Zichan

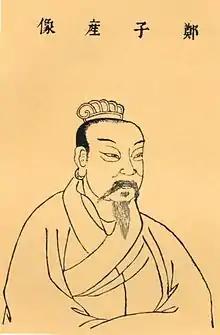
Portrait of Zichan from "Sancai Tuhui"

Zichan (WG: Tzu Ch'an) (c.581-522 BCE) was a Chinese statesman during the late Spring and Autumn period. From 543 until his death in 522 BCE, he served as the chief minister of the State of Zheng. Also known as Gongsun Qiao (he is better known by his courtesy name Zichan.